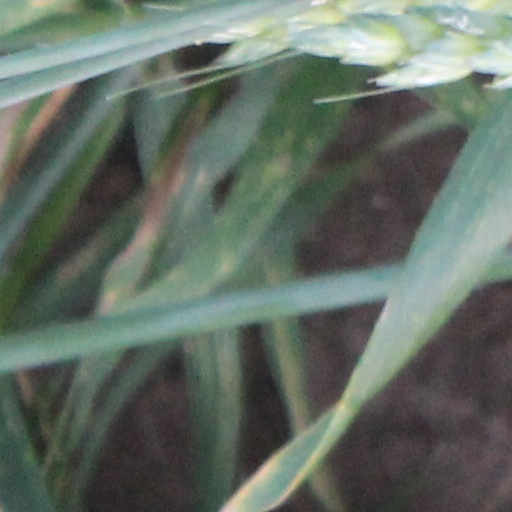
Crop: wheat